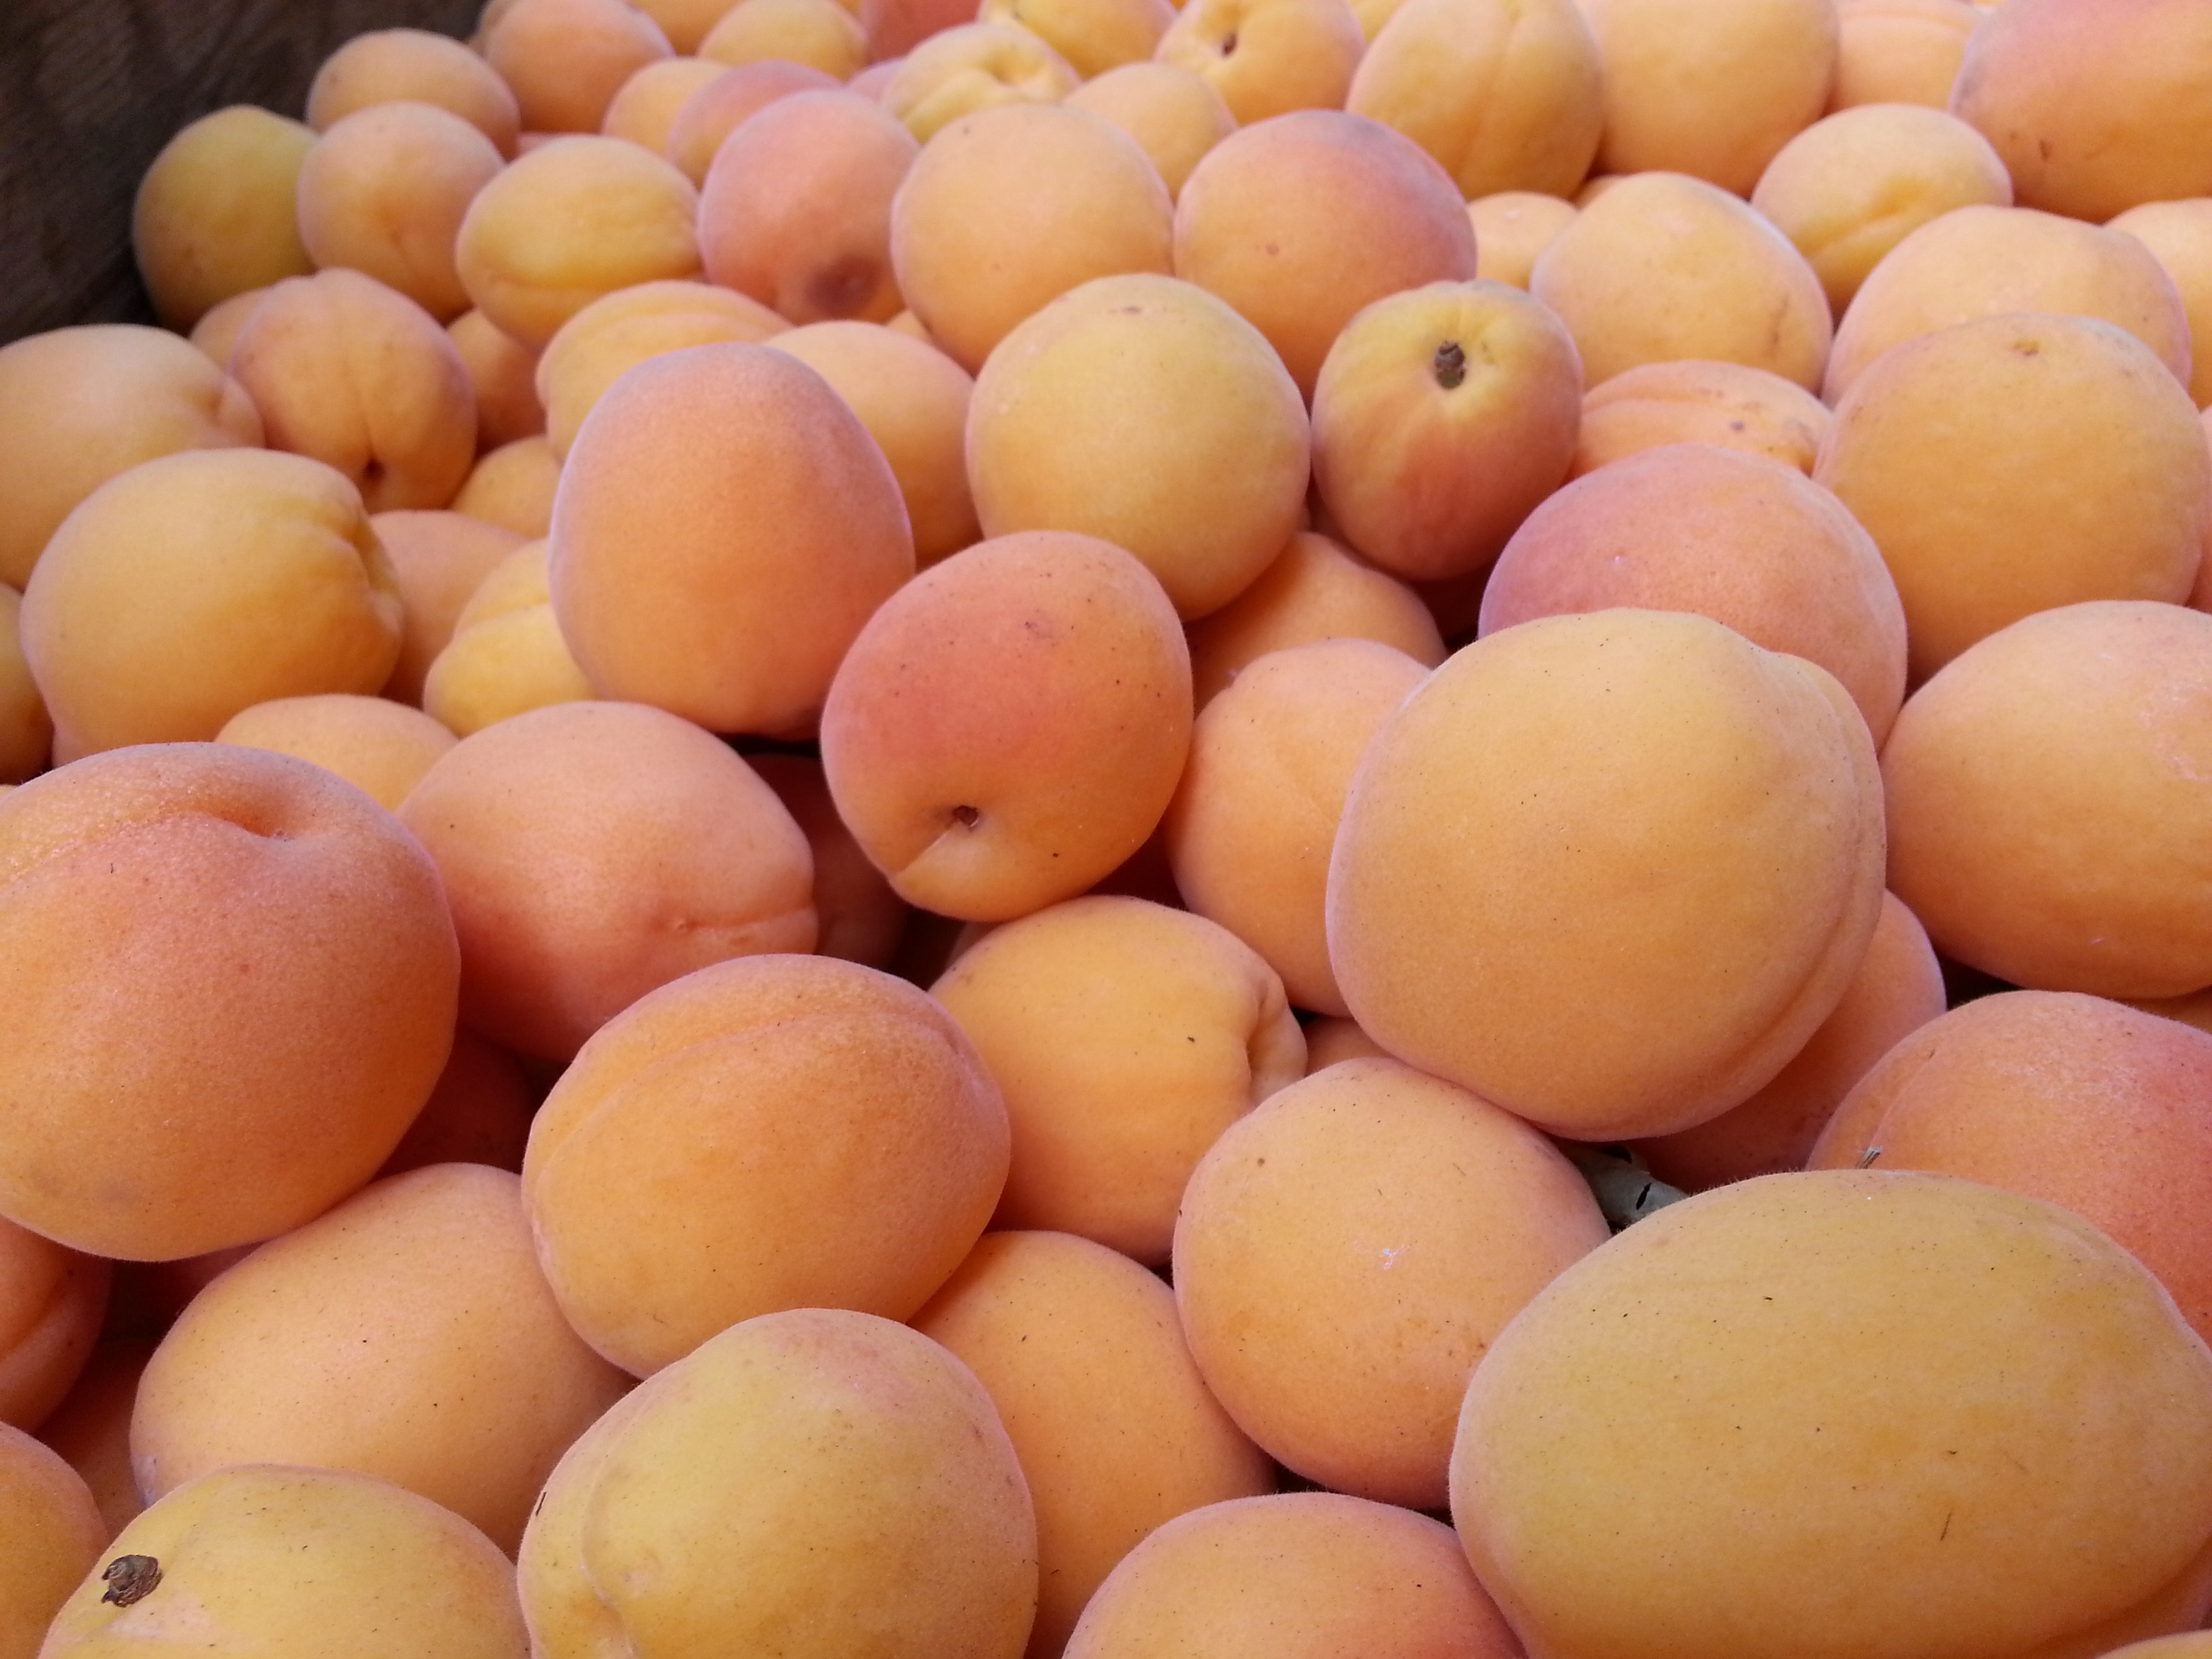
plant, fruit, sweet, ripe, food, produce, juicy, healthy, health, apricot, flowering plant, rose family, loquat, land plant, langsat